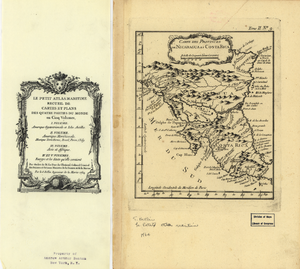
Jacques-Nicolas Bellin (1703-1772) était un cartographe prolifique attaché au ministère français de la Marine. En 1764, il publia Le petit atlas maritime, un ouvrage en cinq volumes contenant 581 cartes. Le Nicaragua et le Costa Rica, représentés sur cette carte provenant du deuxième volume de l'atlas, étaient à l'époque des provinces de la Capitainerie générale du Guatemala, qui faisait partie de l'Empire espagnol. Le côté gauche de l'image montre la page de titre de l'atlas de Bellin. Le Nicaragua et le Costa Rica proclamèrent tous deux leur indépendance de l'Espagne en 1821.